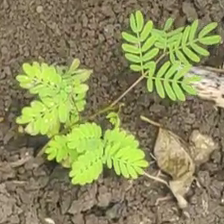
Weed species: Dwarf_cassia_(Chamaecrista pumila)